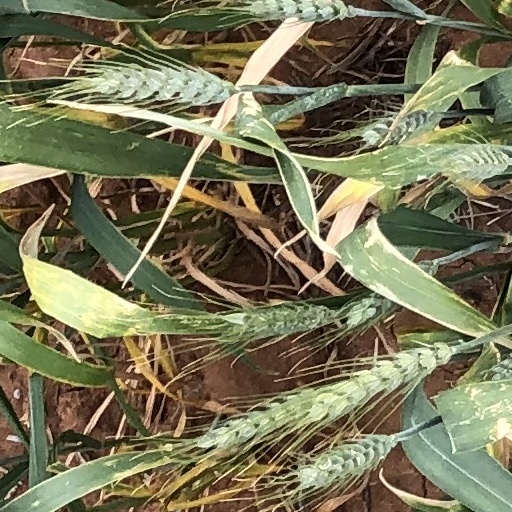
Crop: wheat